Annonay

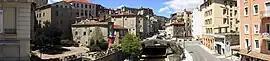
Valgelas Bridge

Catholicism became the new majority in the capital of Upper Vivarais due to the massive influx of foreign population. Reconstruction of the Church of Notre Dame was undertaken with a constrained budget. Meanwhile, the Trachin Chapel, the only intact religious building, became the parish church. A Protestant church was built in the district of the Place Saint-Ursula. In September 1601 Annonay received a visit by the future Saint Francis de Sales and a little later from the future Saint John Francis Regis. The reconstruction of the city was characterized by the arrival of new religious communities and the creation of educational institutions such as the Convent of Santa Maria. A new hospital, joining the medieval structures of Notre-Dame La Belle and Notre-Dame de l'Aumône was created on 16 March 1686 at the Champ-de-Mars.